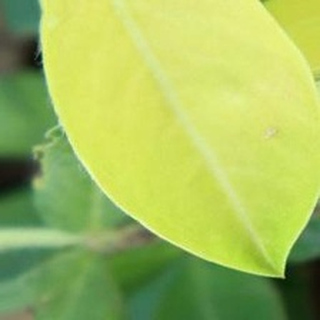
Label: groundnut_nutrition_deficiency